Chatteshwari Temple

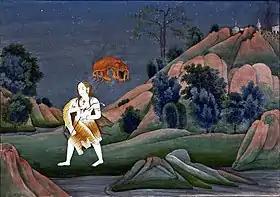
Shiva carrying the corpse of Sati Devi

Chatteshwari Temple is considered one of the Shakti Peethas, which are holy places revered by Shaktism. The origin of the Shakti Peethas is from the mythology of Daksha Yaga and Sati Devi's self immolation and Shiva carrying her corpse resulting in the falling of body parts as he wandered. Those shrines where Sati Devi's body parts fell came to be known as Shakti Peethas.